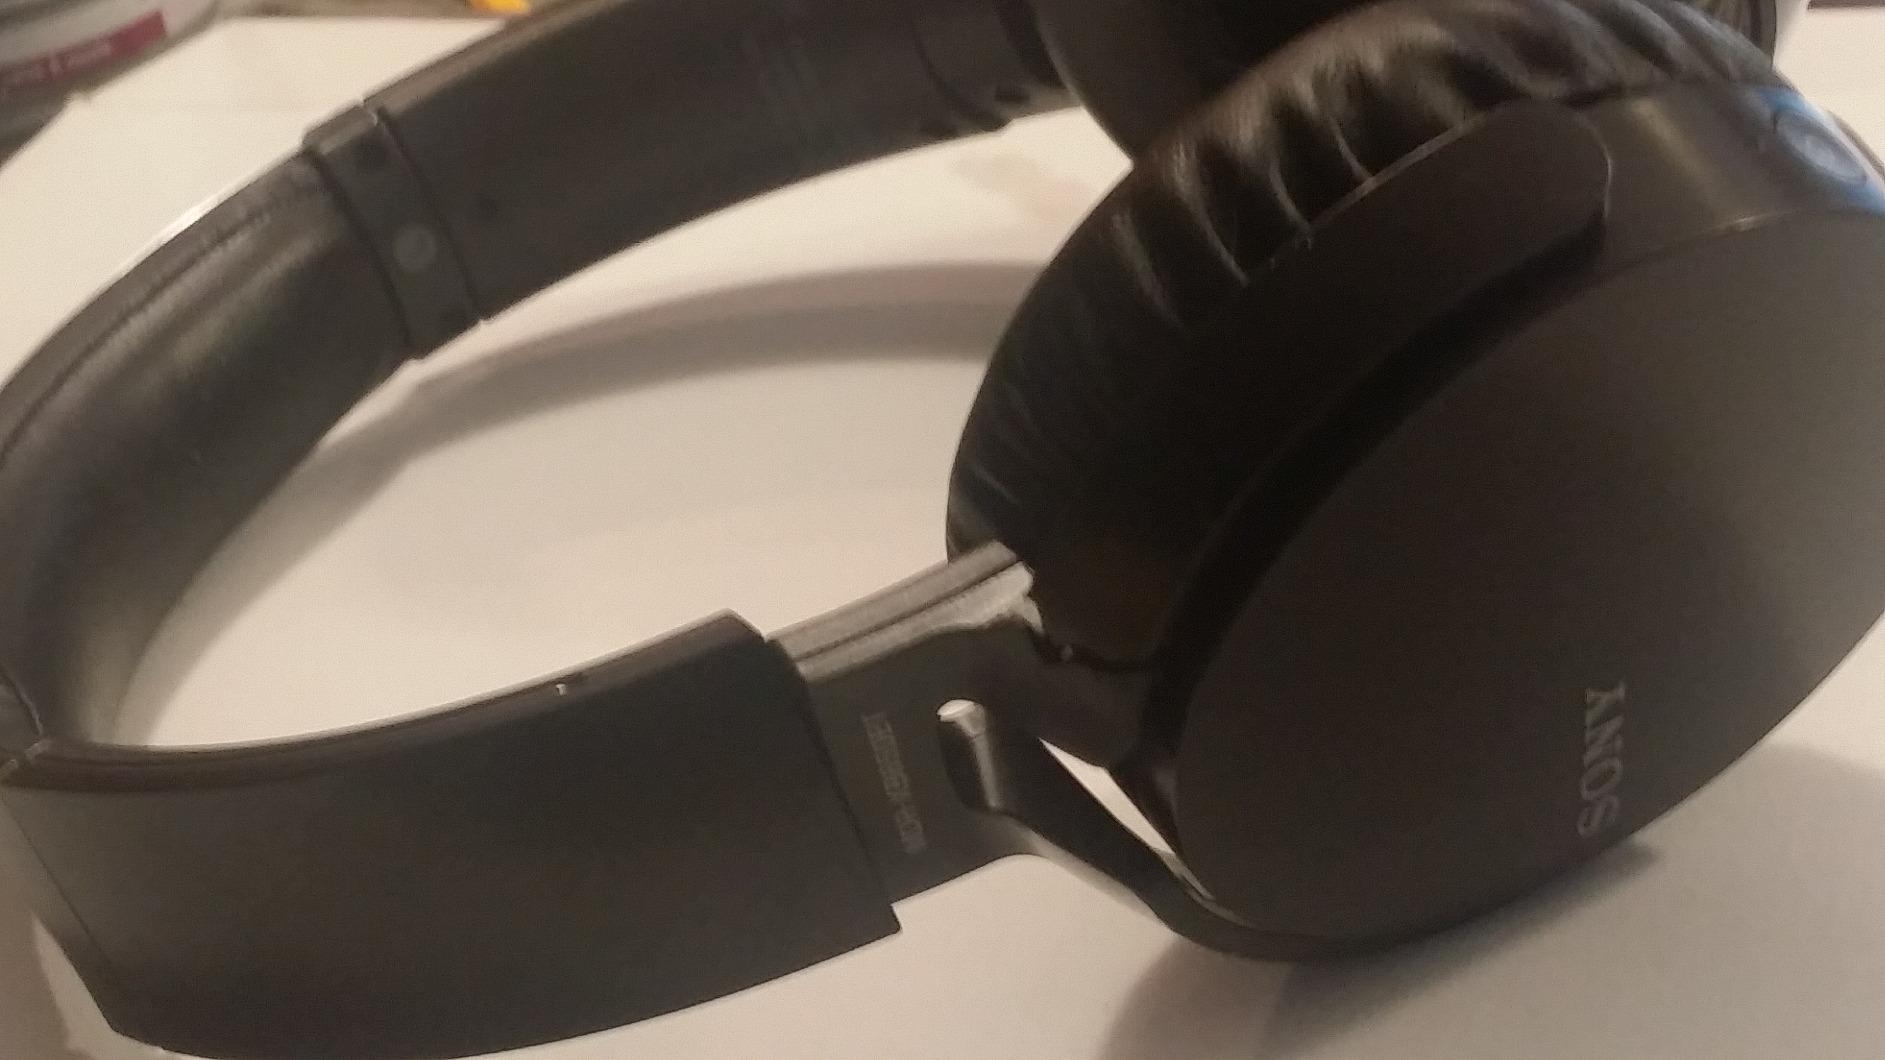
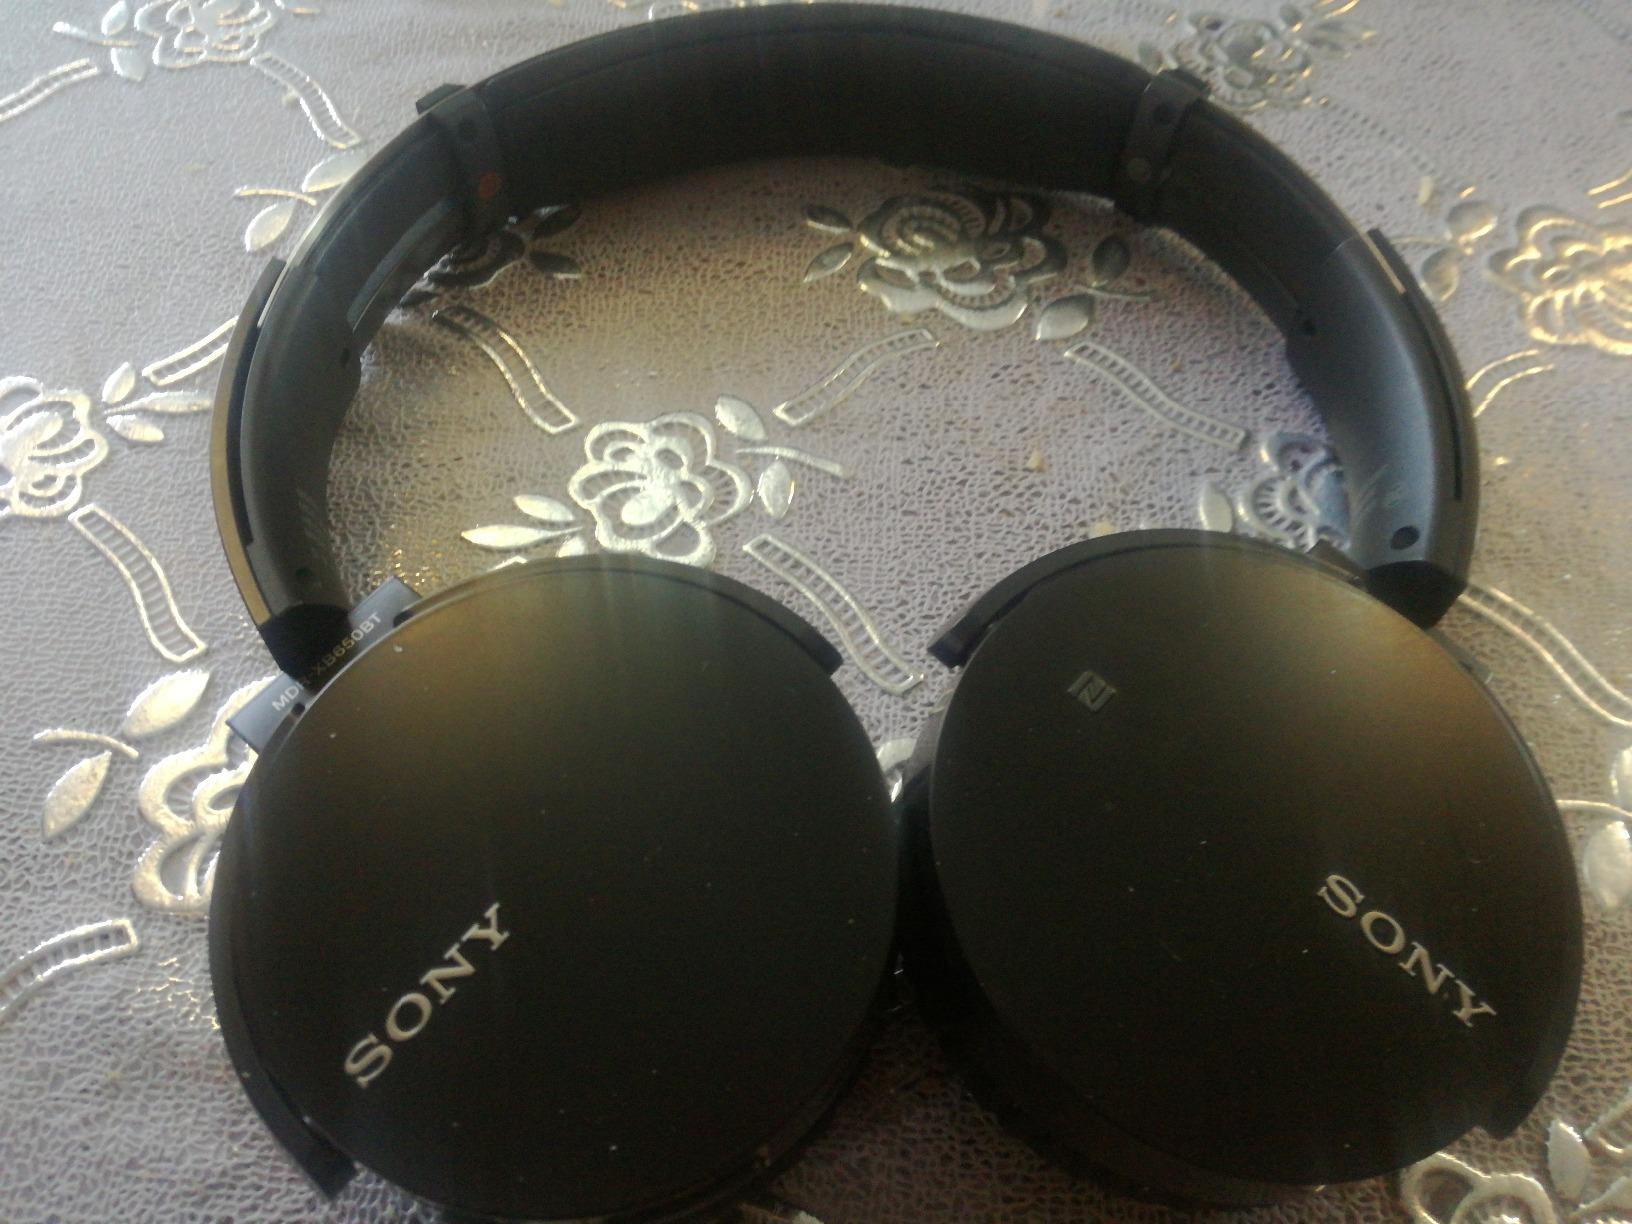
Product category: headphones
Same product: yes